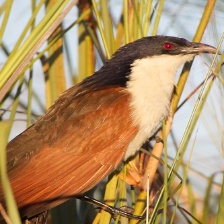
Species: COPPERY TAILED COUCAL
Scientific name: CENTROPUS CUPREICAUDUS